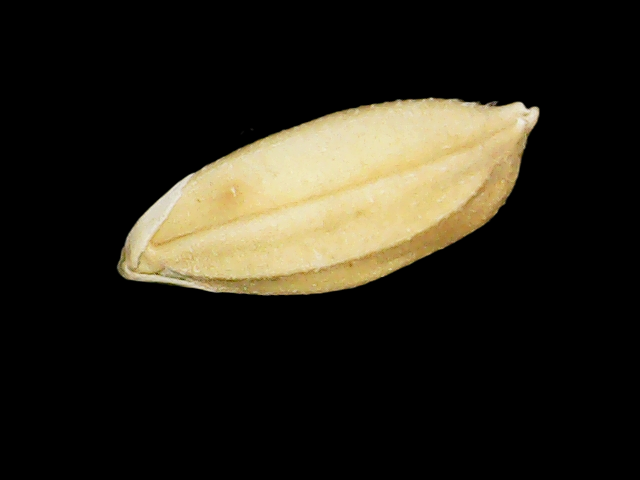
Rice variety: Binadhan08